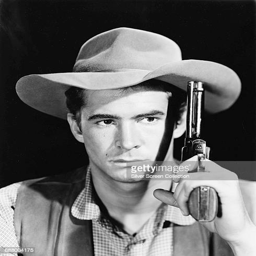
actor as film character in the western